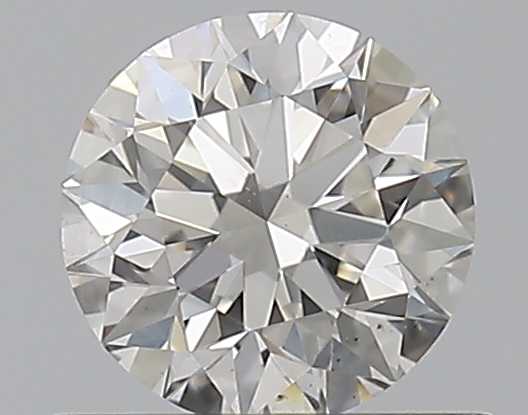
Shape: round
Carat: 0.51
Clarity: SI1
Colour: I
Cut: EX
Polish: EX
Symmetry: EX
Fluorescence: N
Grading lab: GIA
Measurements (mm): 5.1 x 5.13 x 3.21